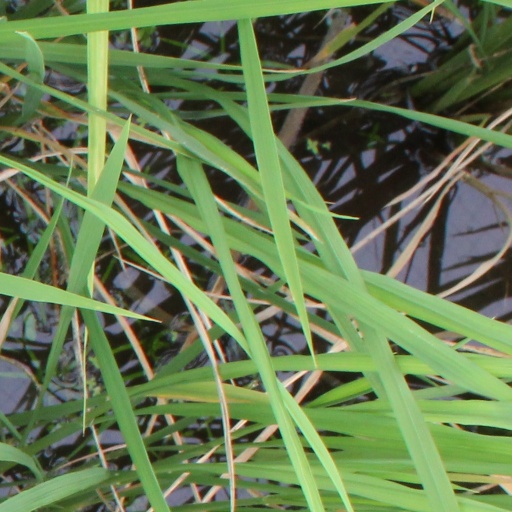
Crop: rice